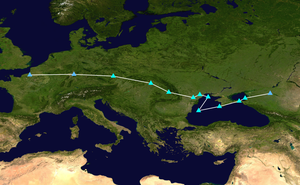
La saison des tempêtes hivernales en Europe de 2019-2020 désigne l'apparition de cyclones extratropicaux en Europe. La plupart des cyclones extratropicaux en Europe se forment entre septembre et mars.